Slammiversary (2005)

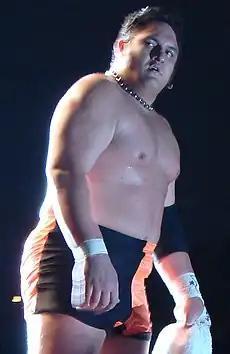
An adult Samoan male posing while wearing orange and black wrestling trunks.

The first match on the card was an X Division Six Way match between Amazing Red, Delirious, Elix Skipper, Jerrelle Clark, Shark Boy, and Zach Gowen. The contest lasted 6 minutes and 25 seconds. In the final moments of the bout, multiple near-falls occurred. The first was by Gowen on Clark, ending in a two count. Then followed one by Skipper on Shark Boy, which was broken up by Amazing Red. Amazing Red then attempted a cover on Skipper, which was broken up by Clark, who then attempted to cover Amazing Red before it was stopped by Delirious. Shark Boy ended up gaining the pinfall on Delirious after using his signature maneuver the Dead Sea Drop.